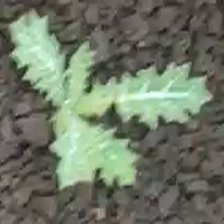
Weed species: Bilayat_(Mexicana_Argemone)